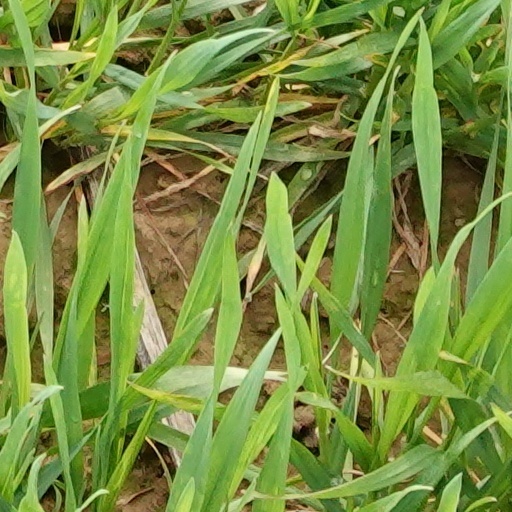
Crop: wheat